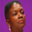
Label: woman